Kayser–Fleischer ring

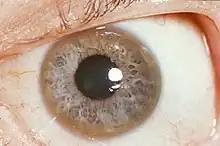
A Kayser–Fleischer ring in a 32-year-old patient who had longstanding speech difficulties and tremor.

Kayser–Fleischer rings (KF rings) are dark rings that appear to encircle the cornea of the eye. They are due to copper deposition in the Descemet's membrane as a result of particular liver diseases. They are named after German ophthalmologists Bernhard Kayser and Bruno Fleischer who first described them in 1902 and 1903. Initially thought to be due to the accumulation of silver, they were first demonstrated to contain copper in 1934.